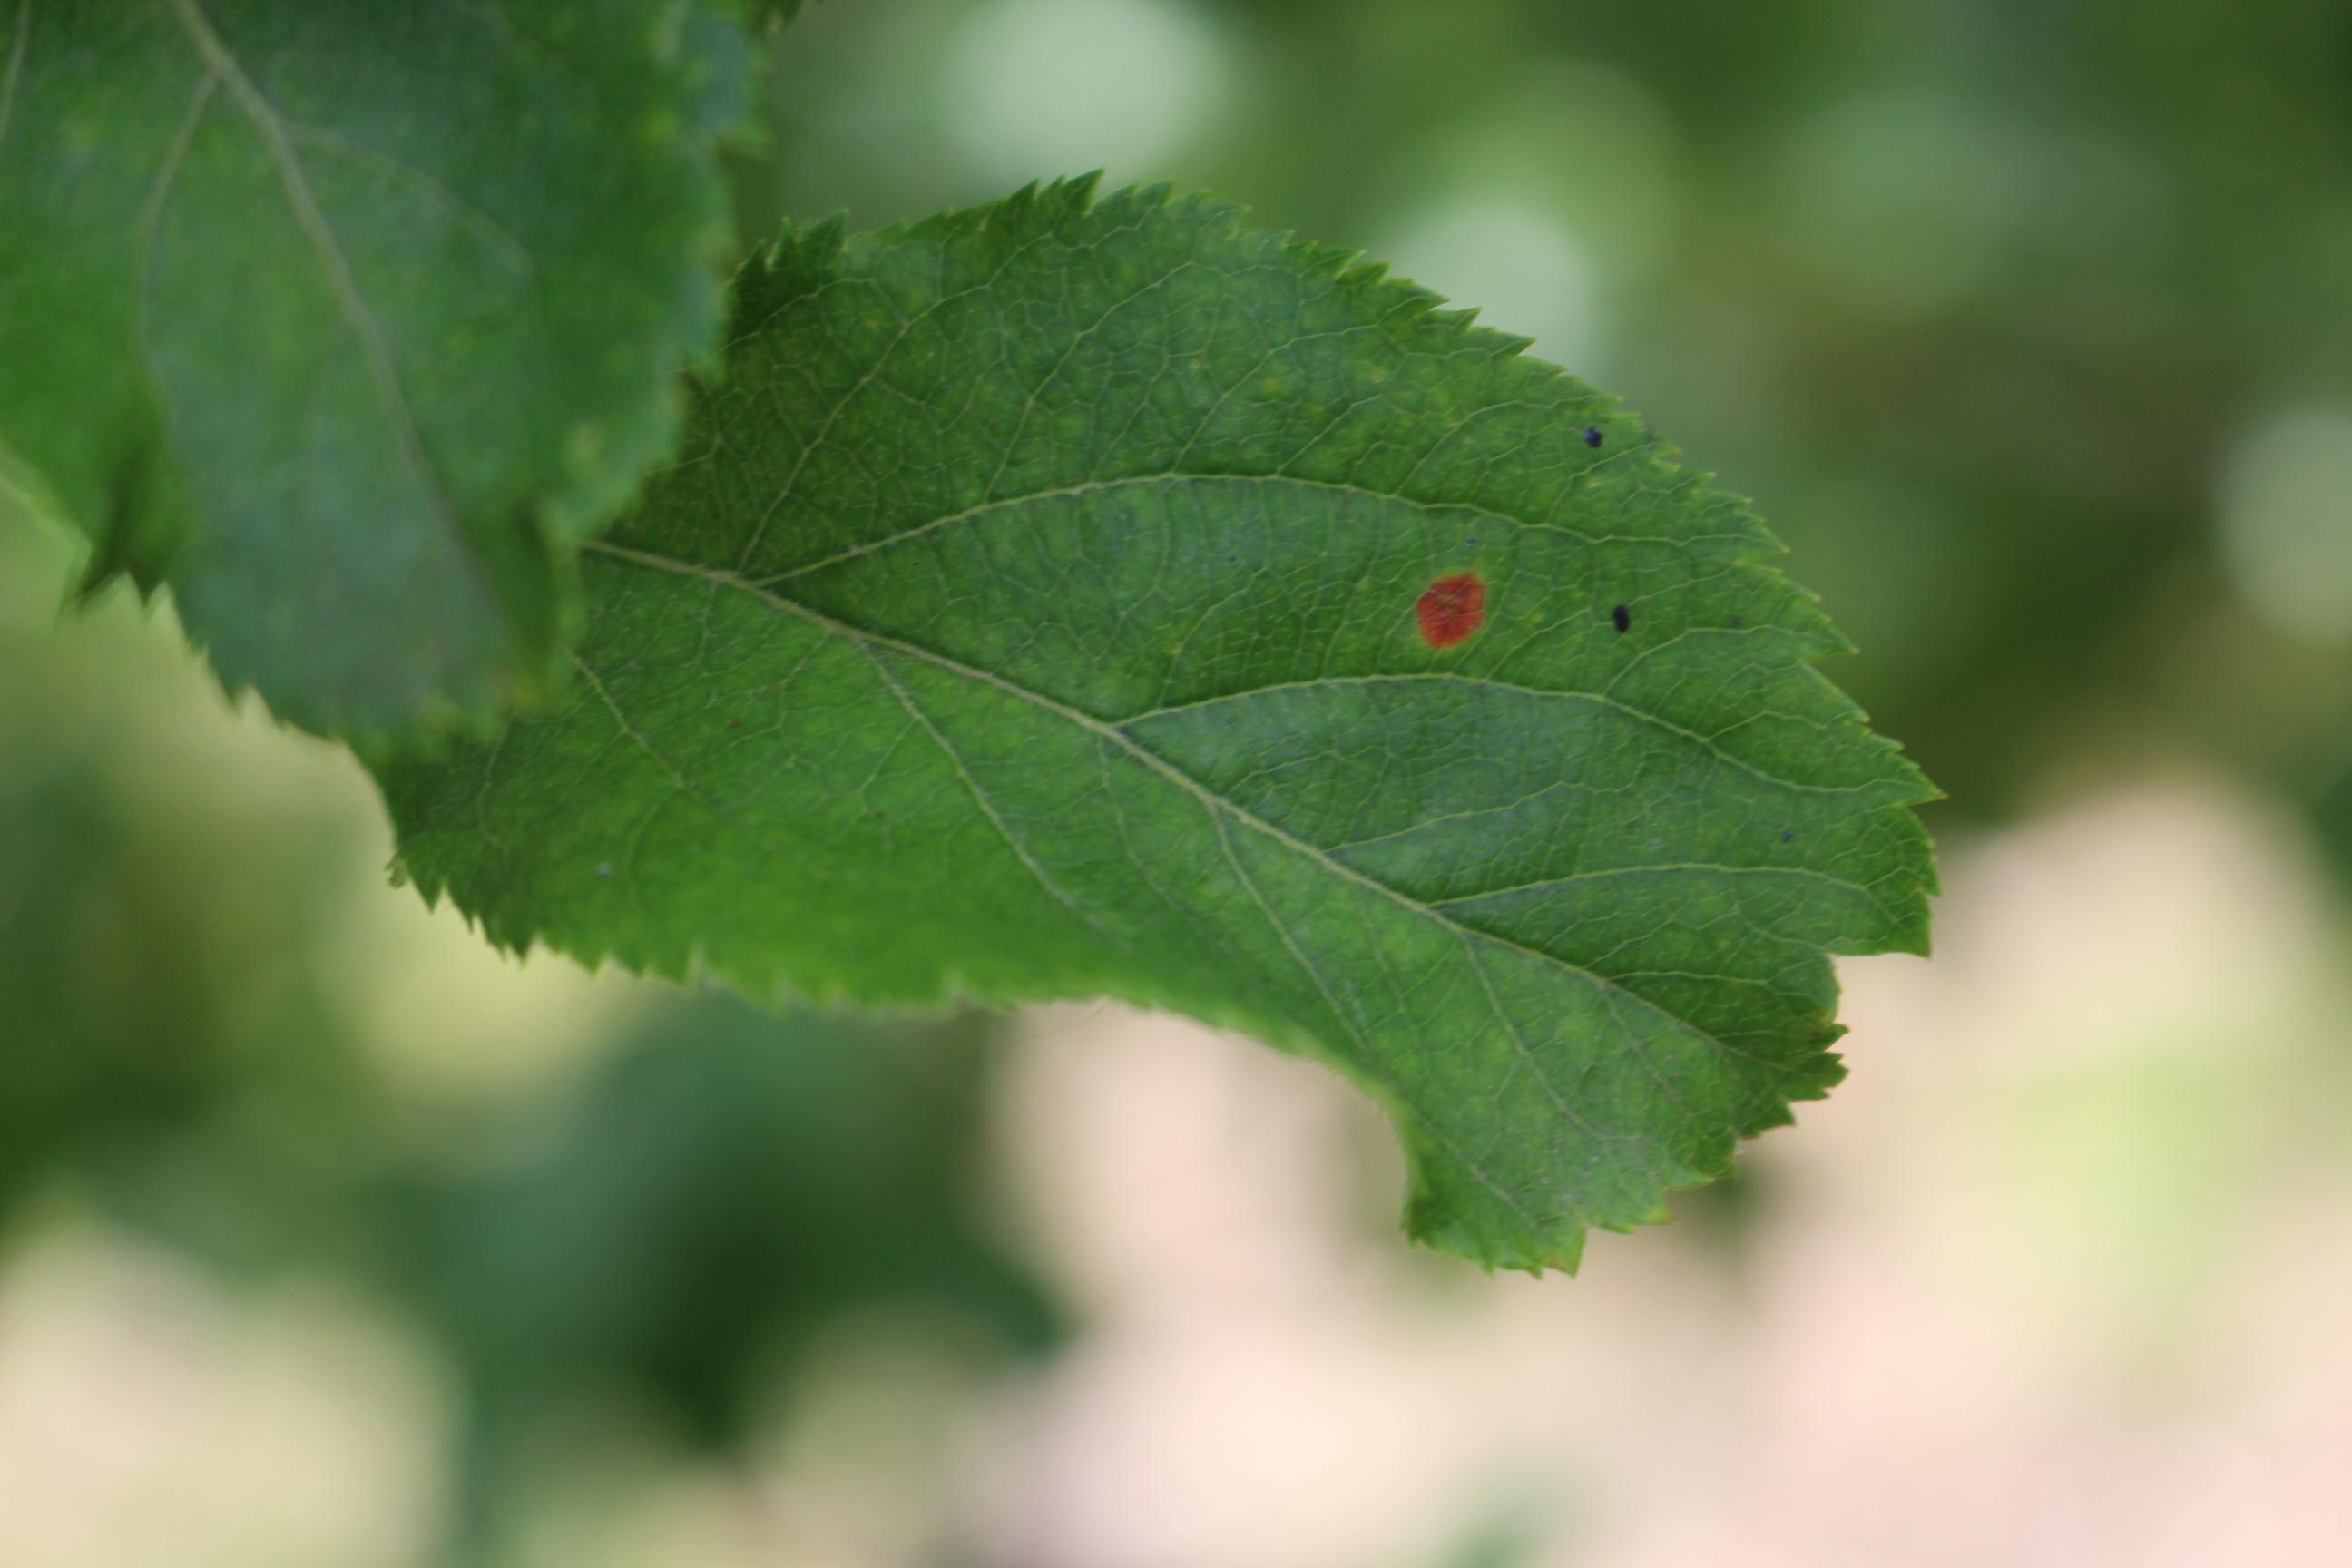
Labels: rust